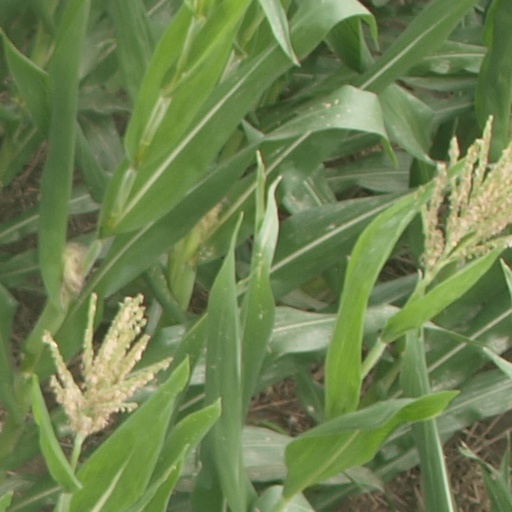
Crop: maize; corn